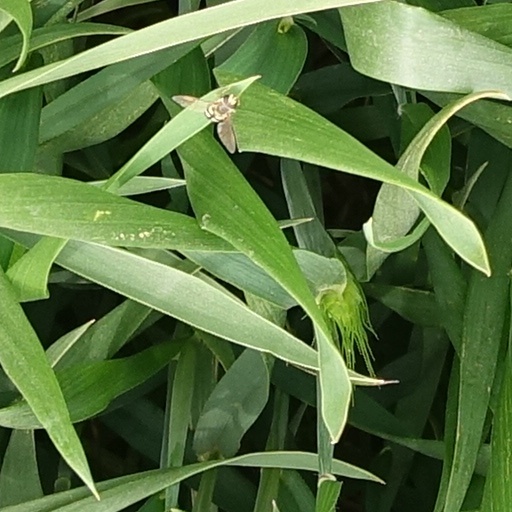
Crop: wheat